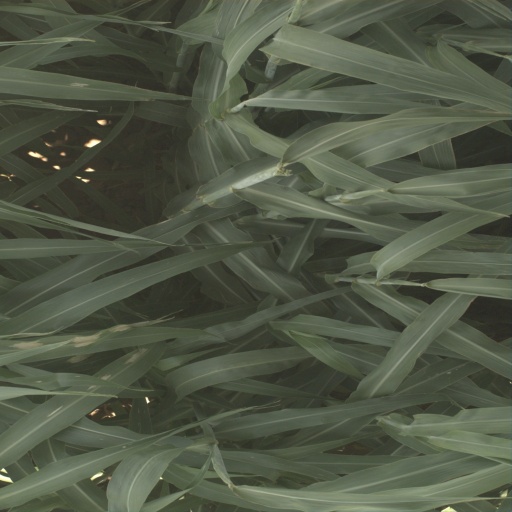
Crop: sorghum